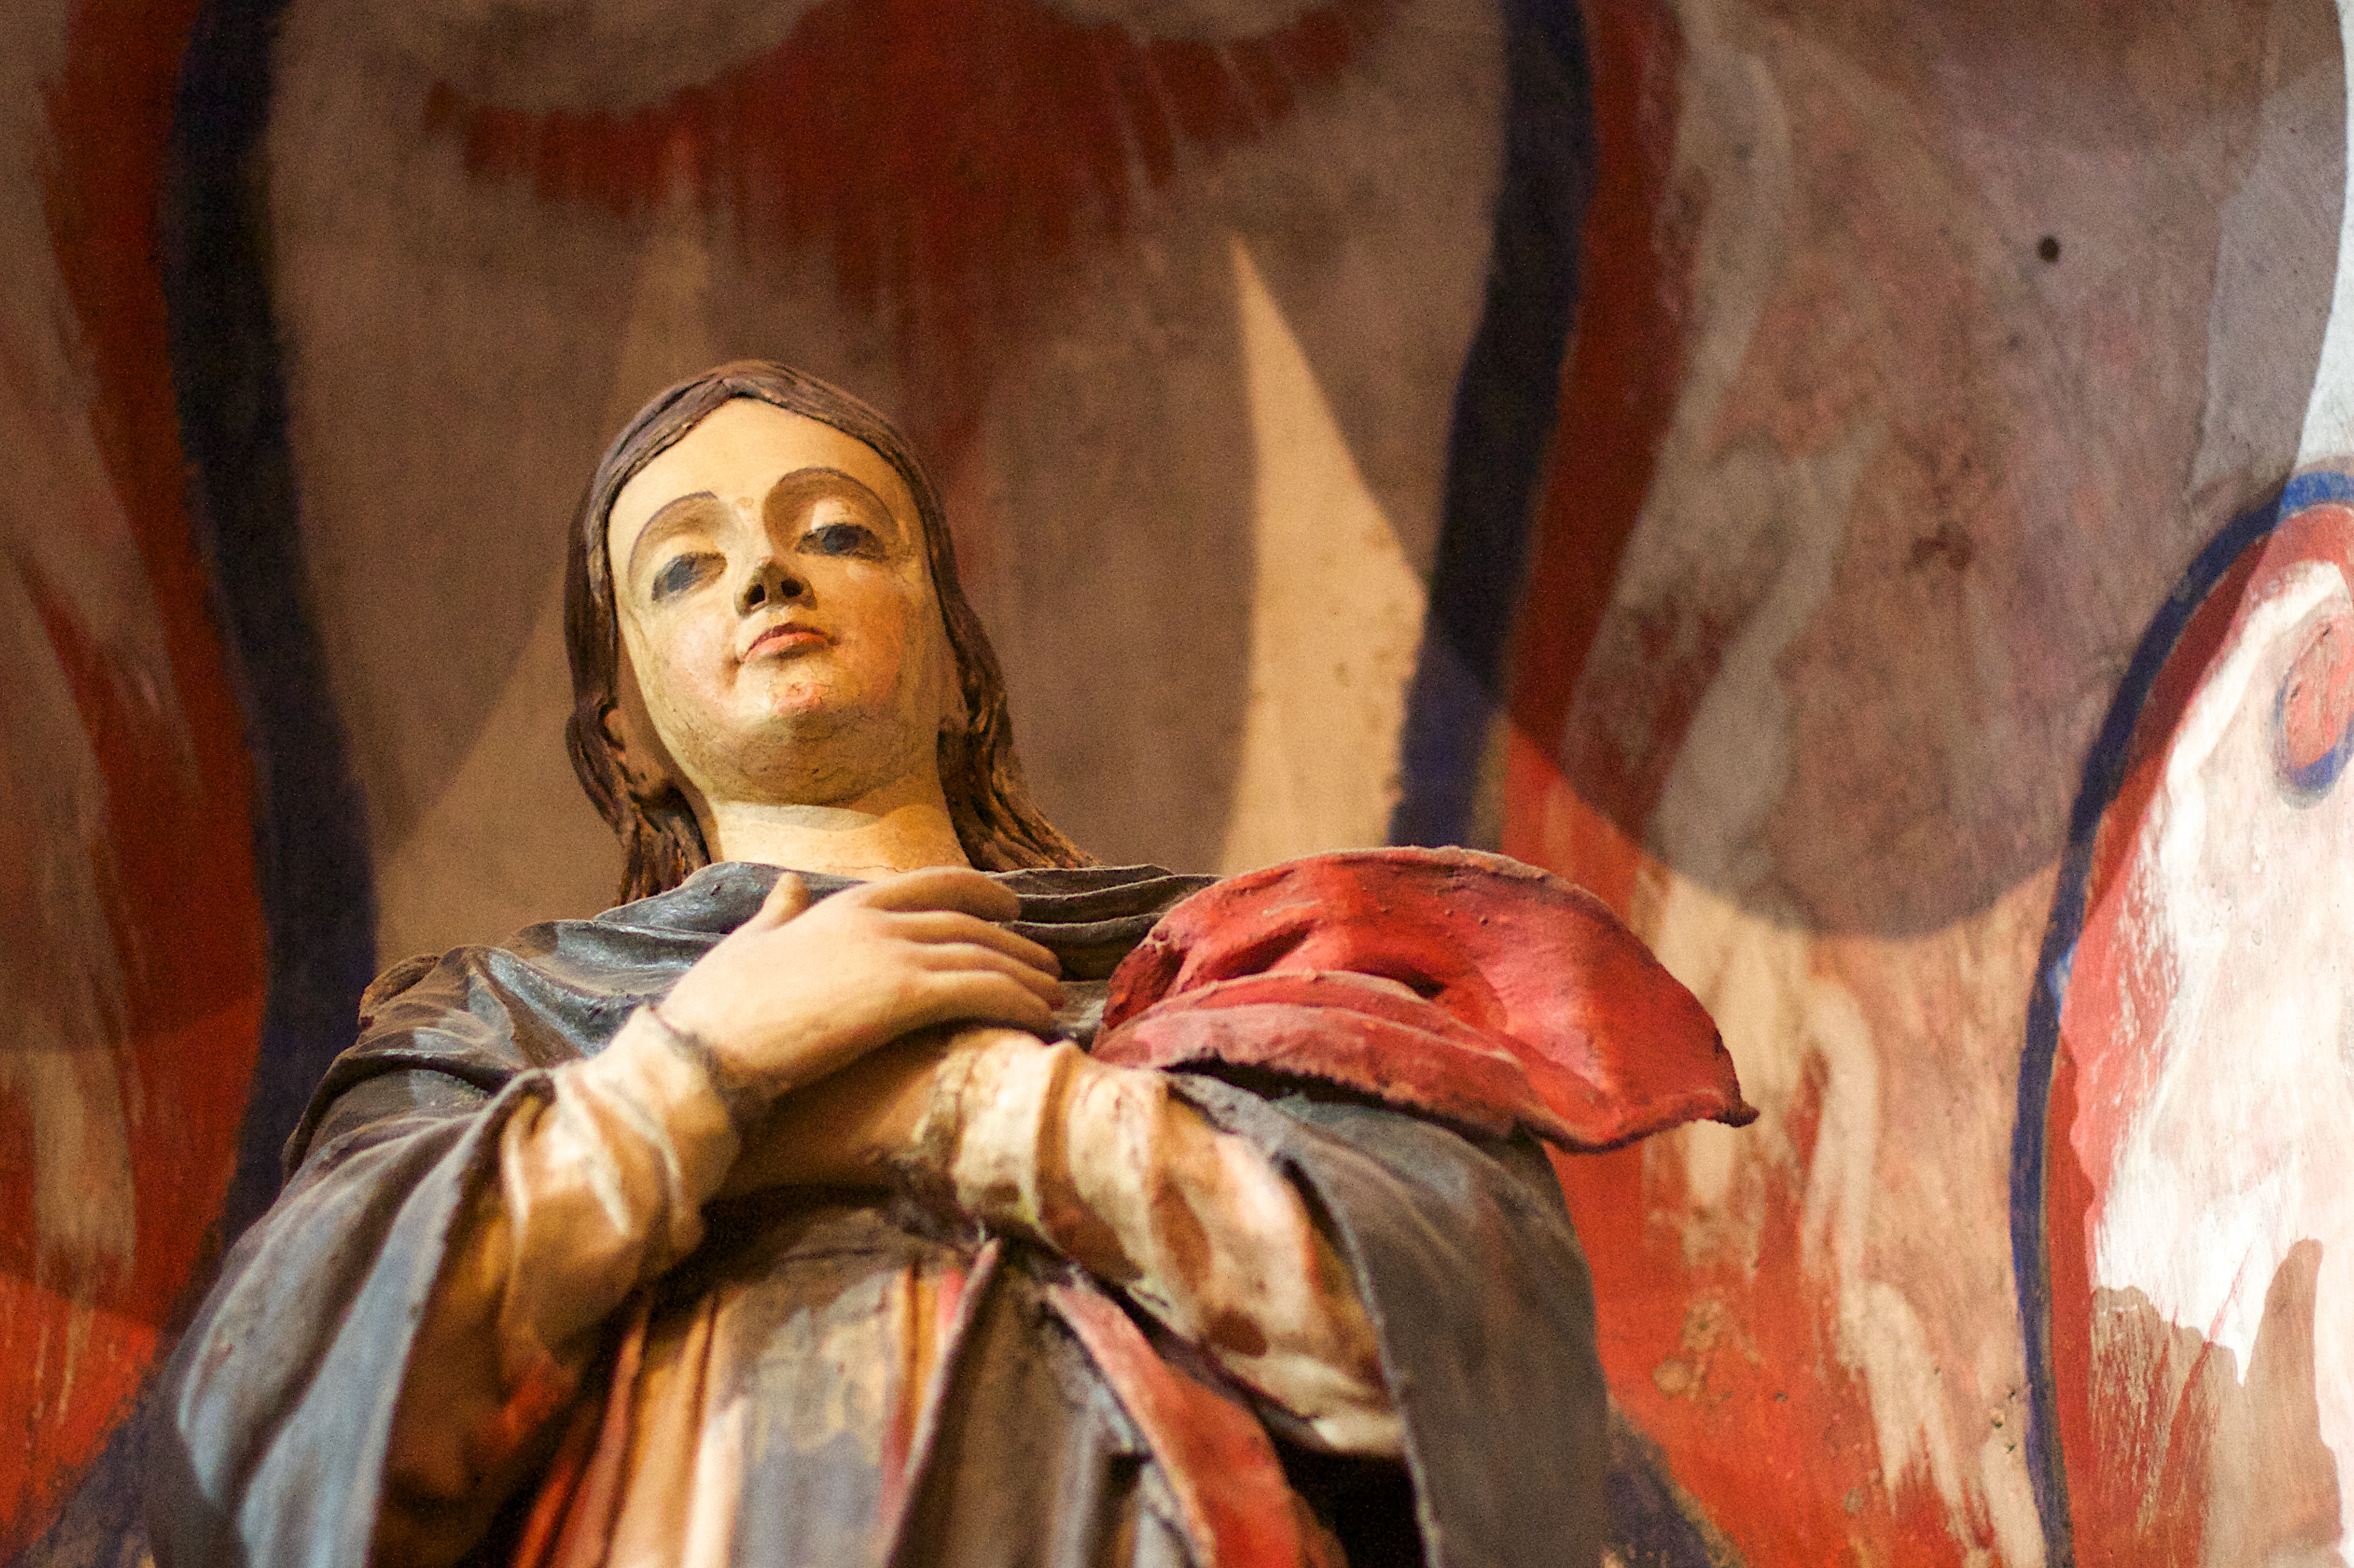
statue, red, color, painting, sculpture, art, temple, carving, mythology, ancient history